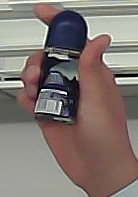
Product: nivea_rollon